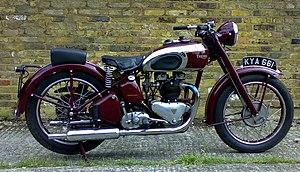
La Speed Twin est une moto fabriquée par Triumph à Coventry puis à Meriden. Edward Turner, concepteur en chef et directeur général de Triumph, lança la Triumph Speed Twin au Salon national de la moto de 1937. C'était une moto 500 Twin parallèle OHV dans un cadre léger et le premier twin parallèle britannique à succès vraiment réussi, établissant la norme à suivre pour de nombreux bicylindres. Après la Seconde Guerre mondiale, la Speed Twin permit la survie de Triumph - et chaque grande marque britannique offrait un 500 twin conçu sur des lignes similaires à la Speed Twin. En 2019 Triumph présente un nouveau roadster 1 200 cm³ baptisé Speed Twin.
Un moteur bicylindre en ligne, également connu sous le nom de bicylindre vertical, twin parallèle ou bicylindre parallèle, est un moteur à piston à deux cylindres dont les cylindres sont disposés côte à côte et ses pistons reliés à un vilebrequin commun. Comparés aux bicylindres en V et aux bicylindres à plat, les bicylindres en ligne sont plus compacts, plus simples et généralement moins coûteux à fabriquer, mais peuvent générer plus de vibrations pendant le fonctionnement.